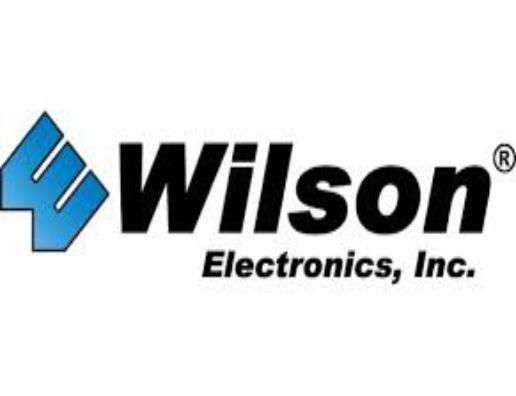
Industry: Sports